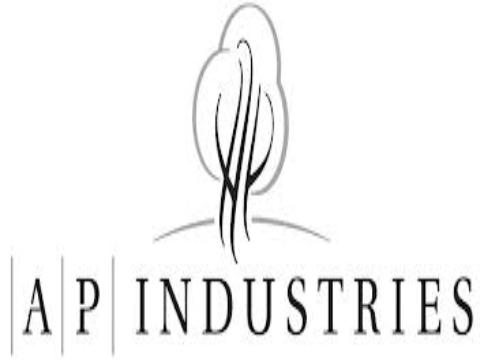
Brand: AP Industries
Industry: Others